Trullo

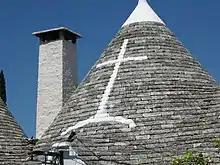
A whitewashed Christian cross on a renovated stone roof.

The roofs are constructed in two skins: an inner skin of limestone voussoirs, capped by a closing stone, and an outer skin of limestone slabs that are slightly tilted outwardly, ensuring that the structure is watertight. The roof stones may be taken away without compromising the stability of the rest of the building.